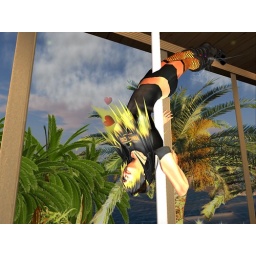
yeah this is it -- having a stripper pole in your house for you're g/f - lol